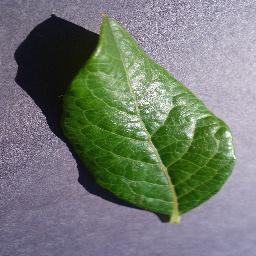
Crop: blueberry
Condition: healthy